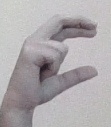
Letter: thal